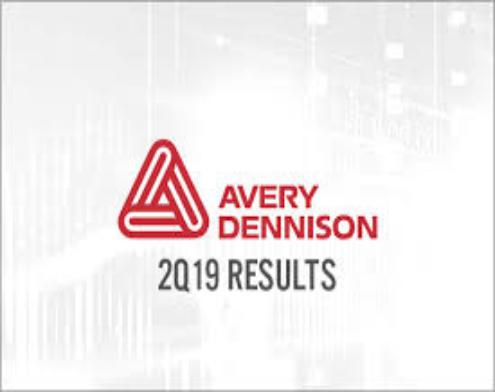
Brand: avery dennison-2
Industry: Others